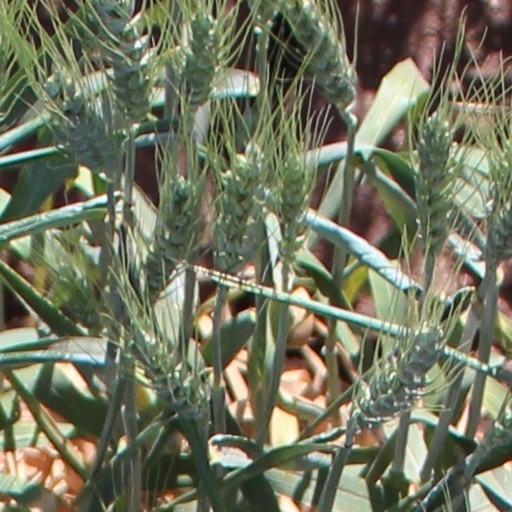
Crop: wheat